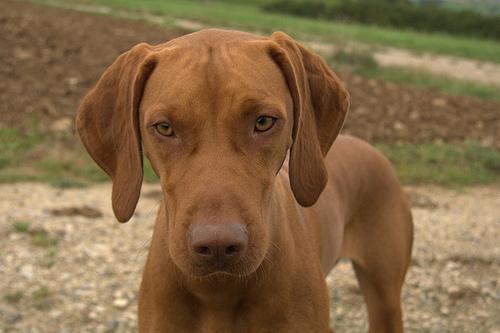
vizsla